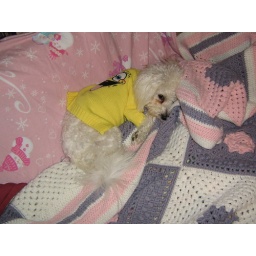
She liked sleeping in my bed when I was at the parents